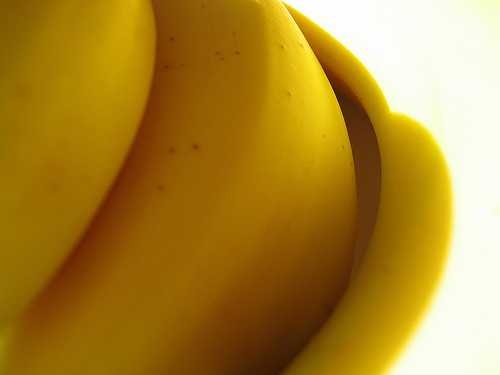
Label: Banana